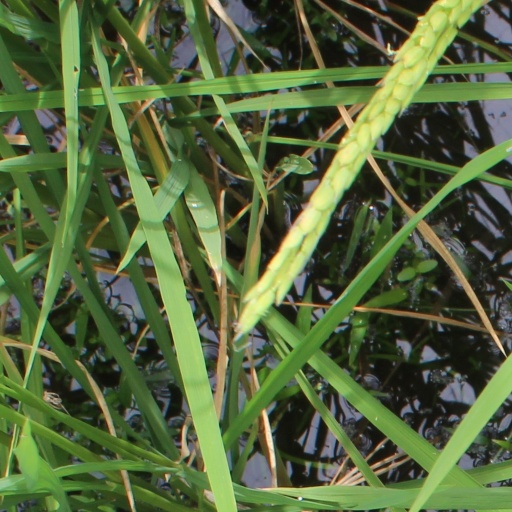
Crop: rice